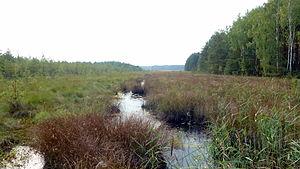
La Pologne ne compte pas moins de 122 parcs naturels, étendus sur près de 25 000 km².